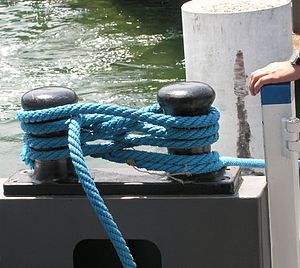
Fortøjning
Fortøjning til dobbeltpullert.
Fortøjning er fastgørelse af skib til det faste land eller et fast anlæg til søs, så skibet fastholdes i en nogenlunde bestemt position uden brug af motorkraft, mens der lastes og losses. Hvor et fast anlæg ikke findes, må skibe benytte anker til fastgørelse til havbunden, hvorfor dette kun kan ske på mindre vanddybder. En kombination af de to metoder benyttes, f.eks. i lystbådehavne, hvor skibets forende fortøjes til land, mens agterenden fastgøres ved hjælp af et hækanker. Nedbankede pæle kaldet duc d'albe er populære i lystbådehavne og erstatter hækankeret.